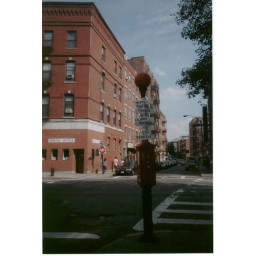
street sign in the North End